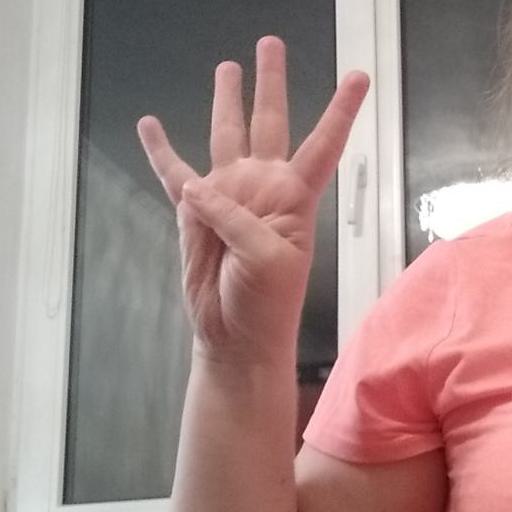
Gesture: four